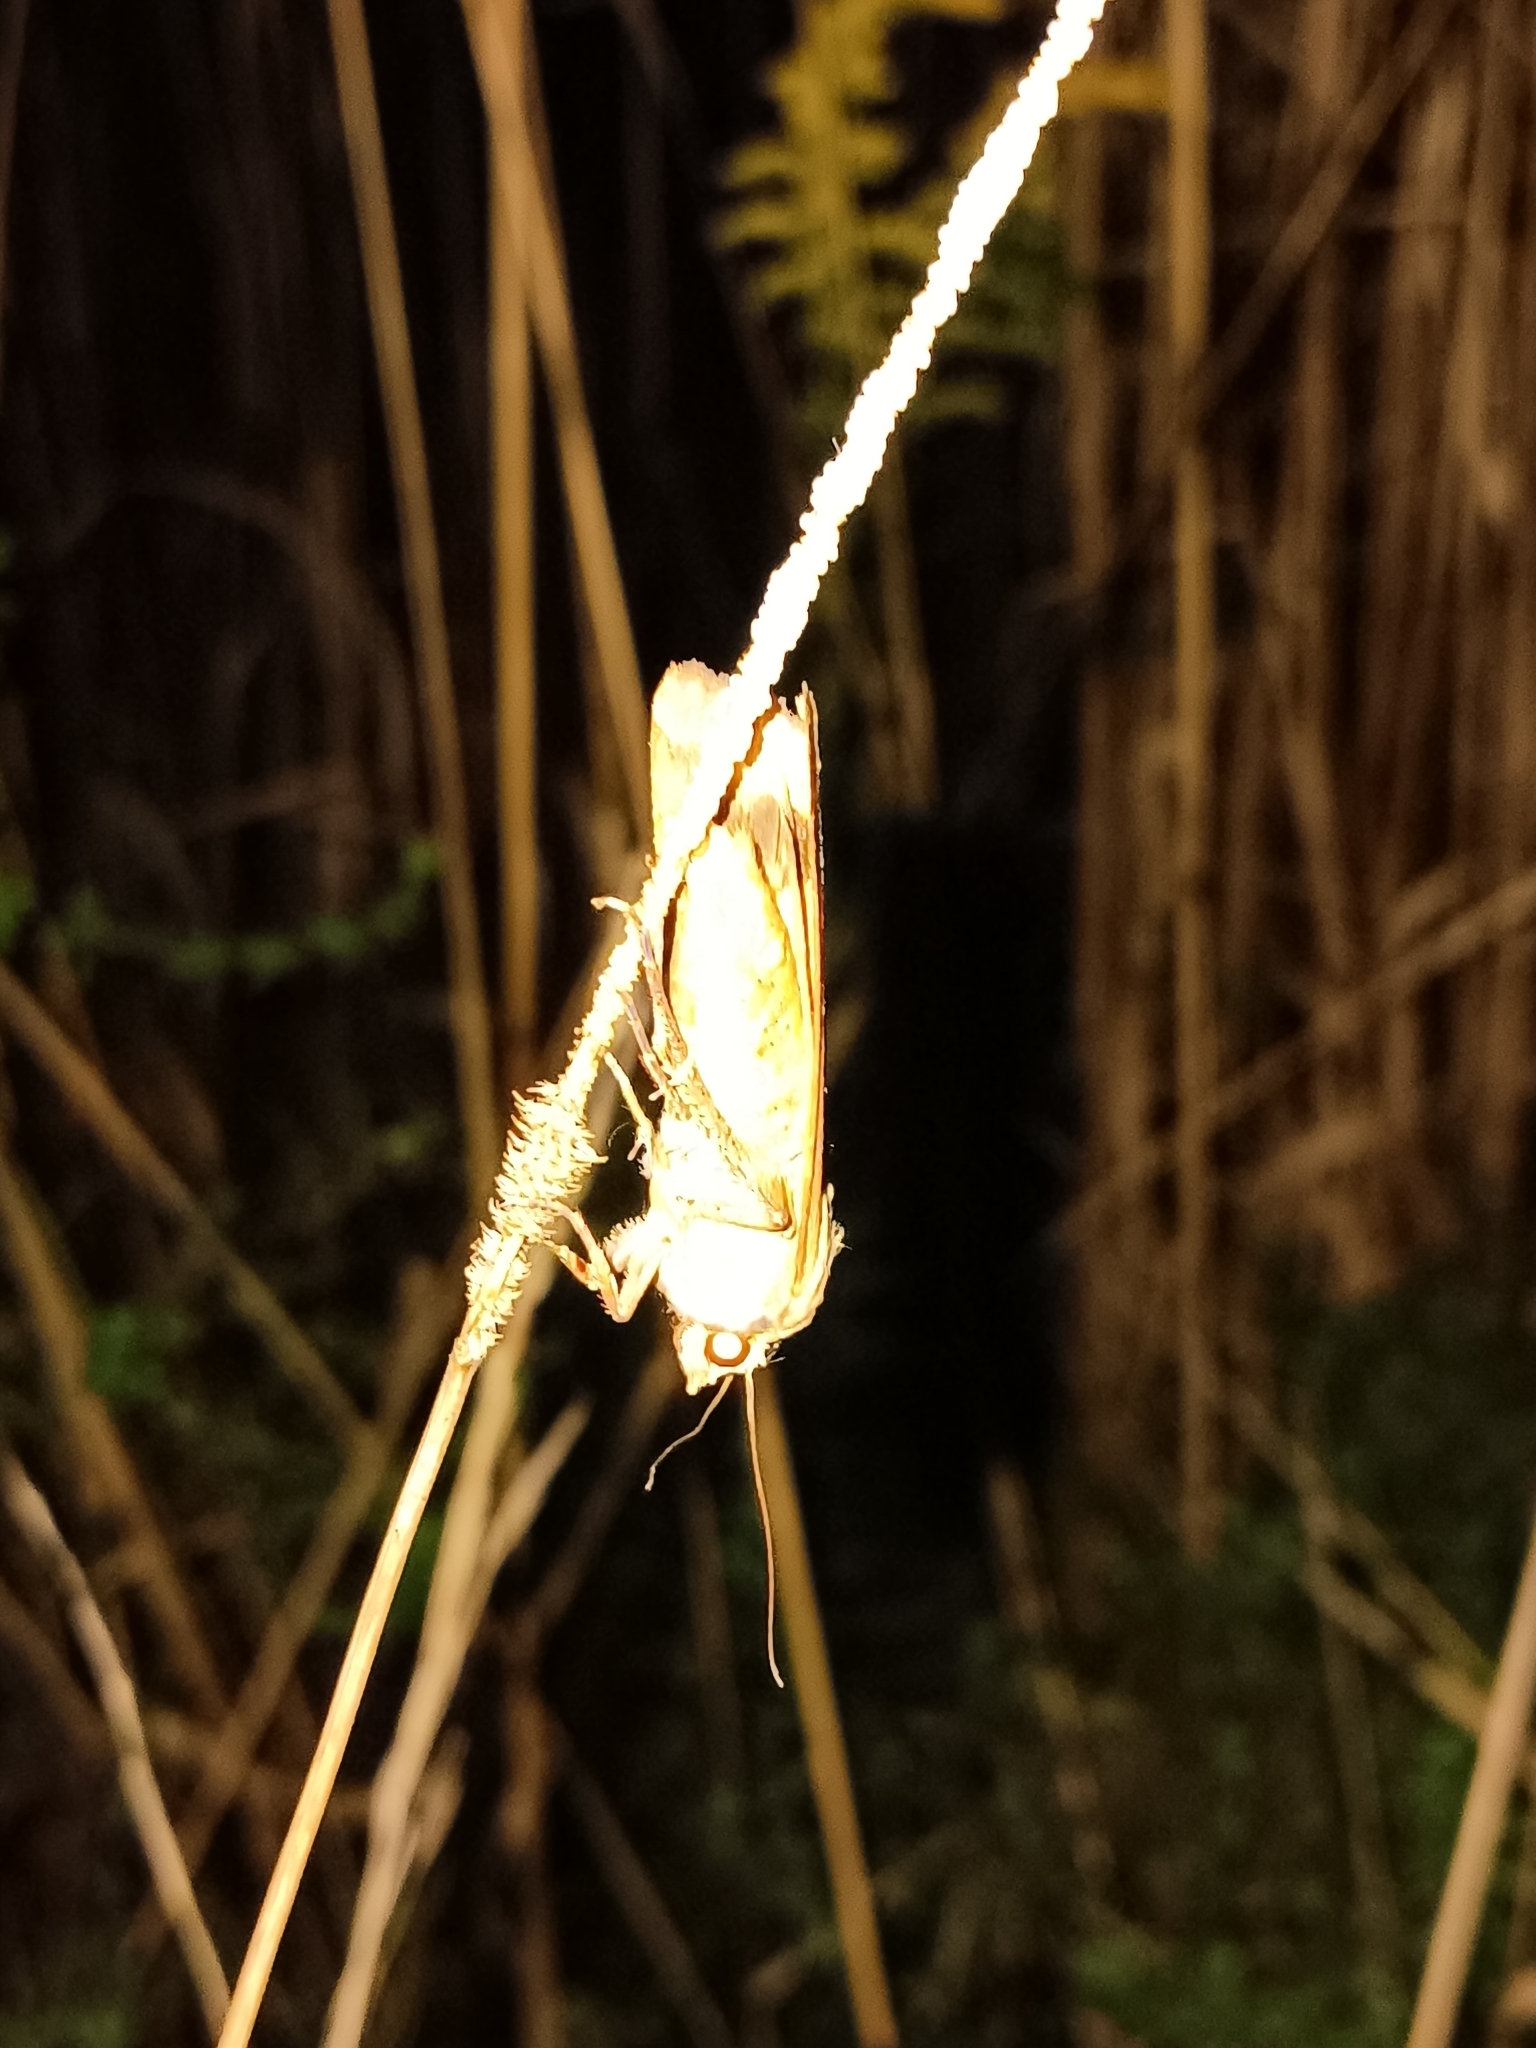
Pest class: cutworms